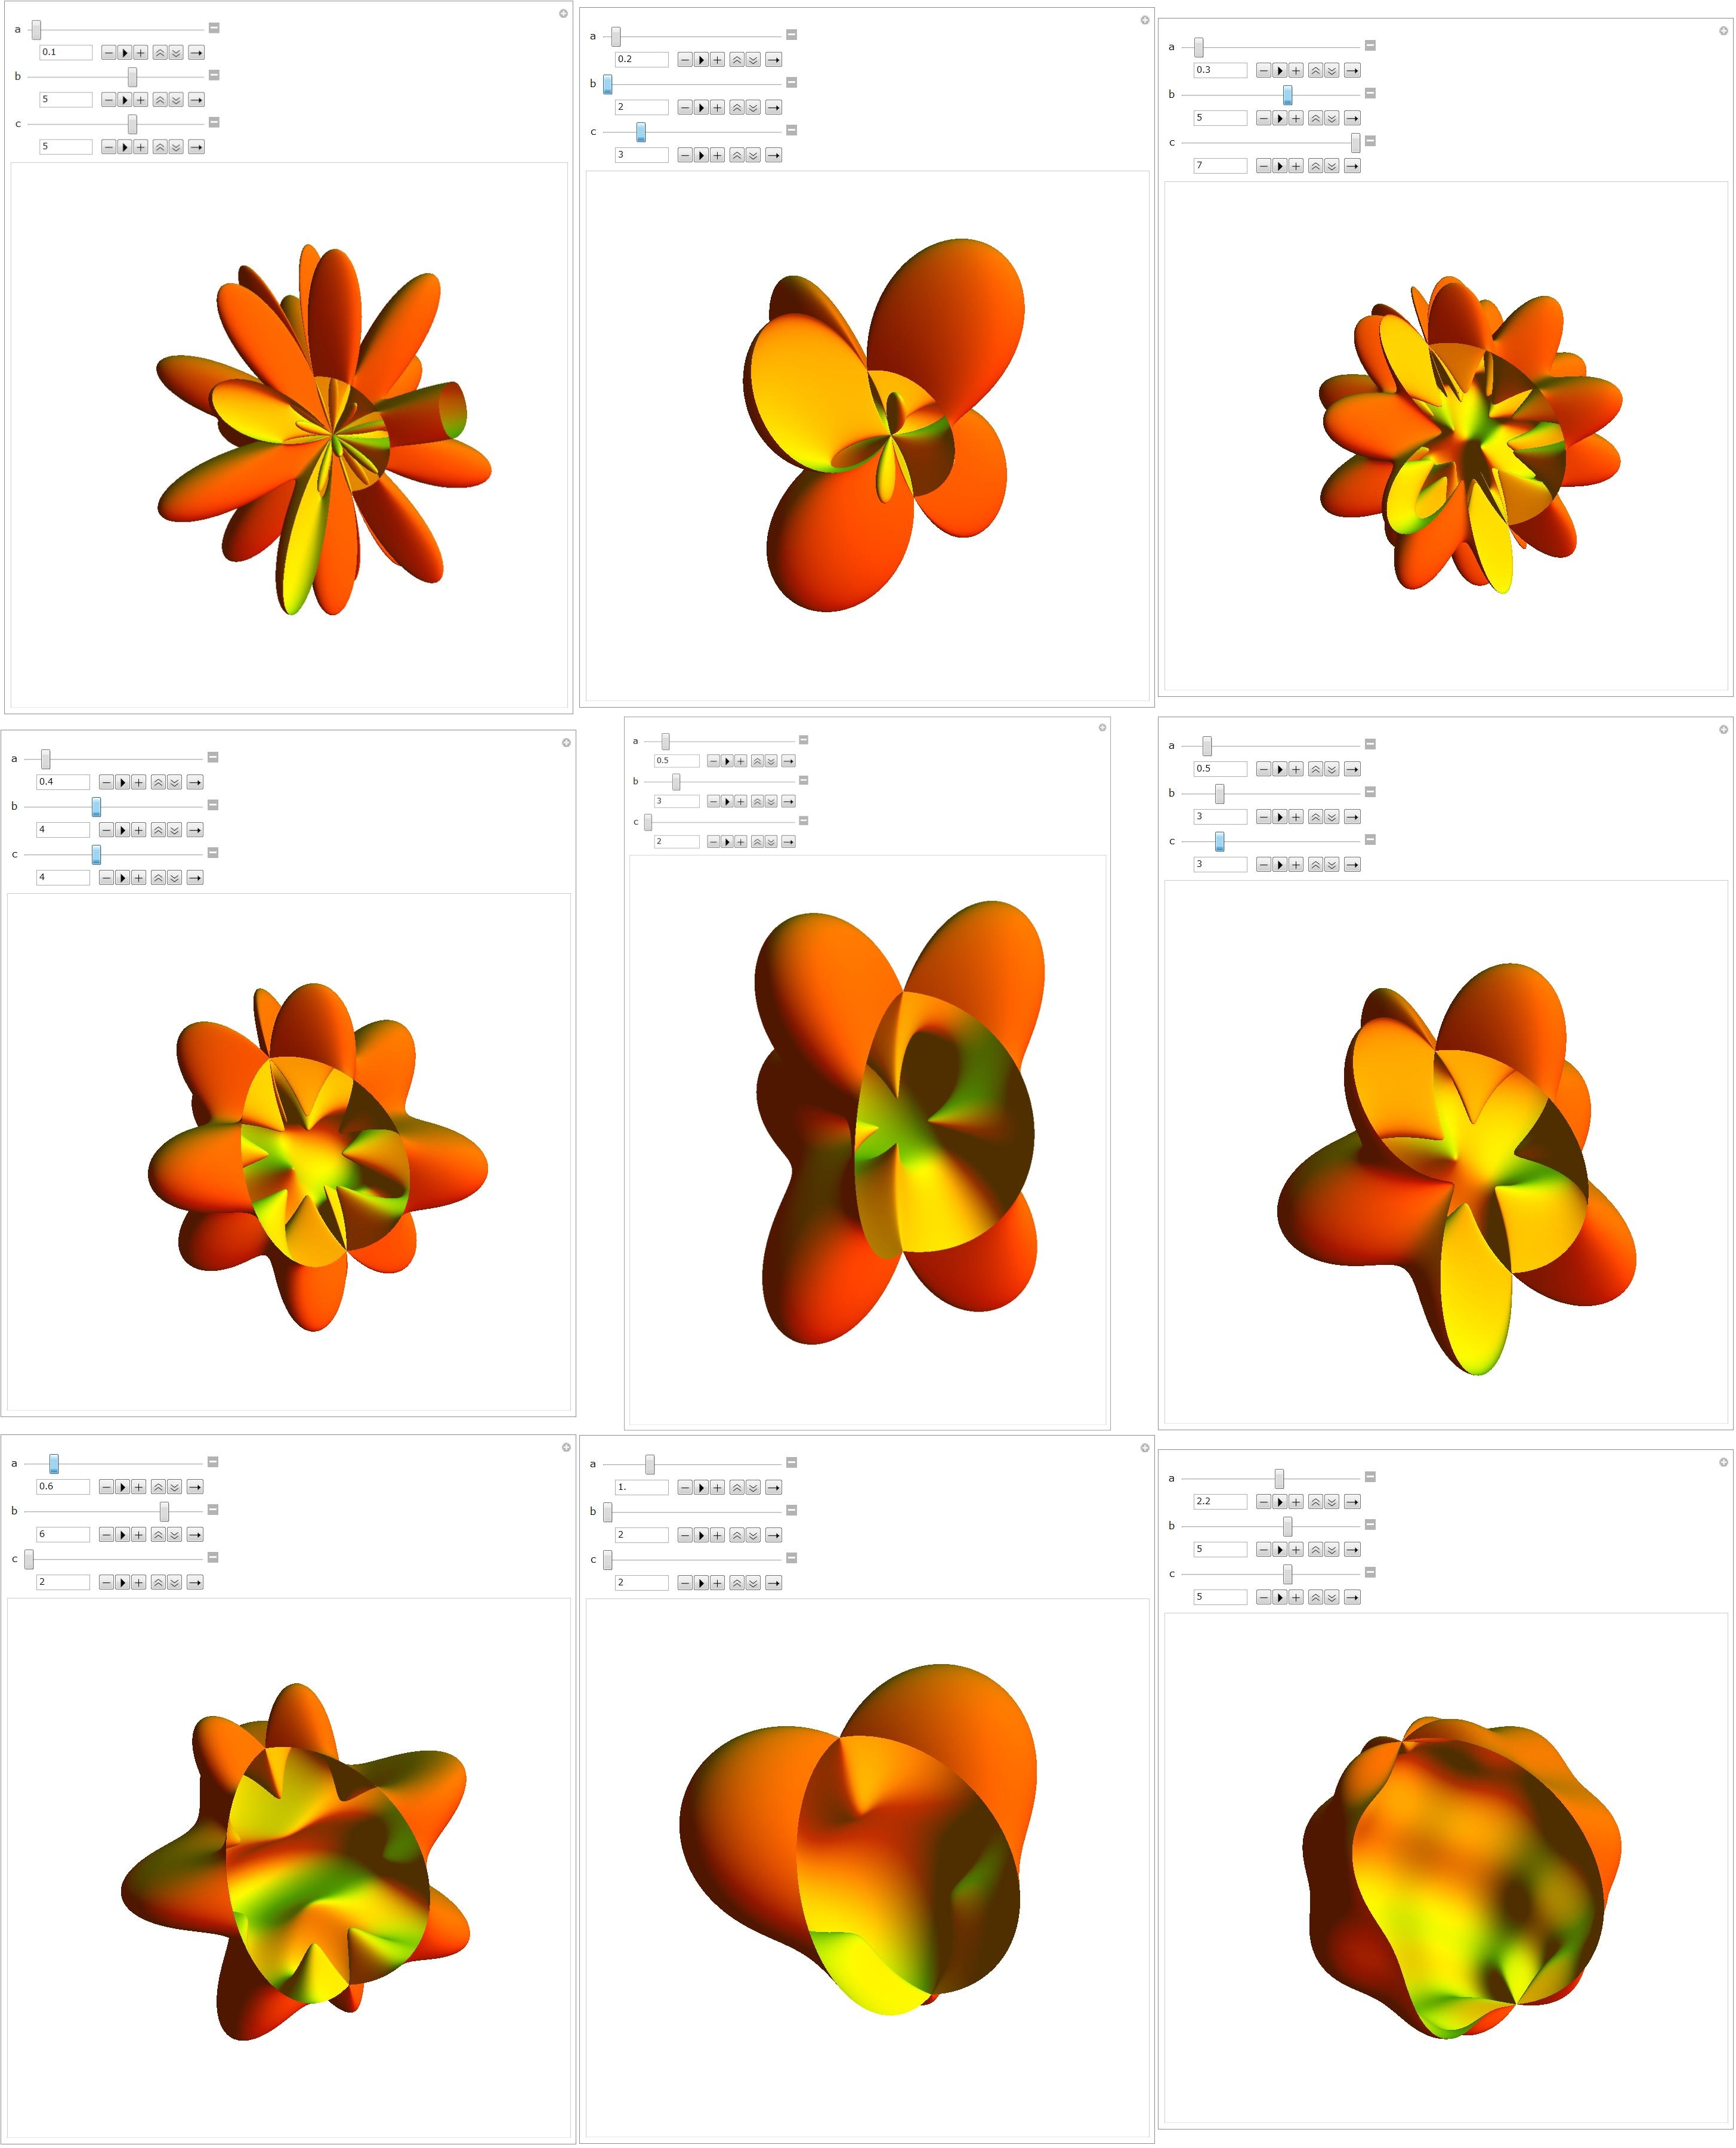
structure, plant, leaf, flower, petal, orange, pattern, line, food, produce, geometry, font, sculpture, illustration, design, symmetry, 3d, graphic, shape, mathematica, cg, code, program, algorithm, geometricsculpture, sphericalplot3d, clip art